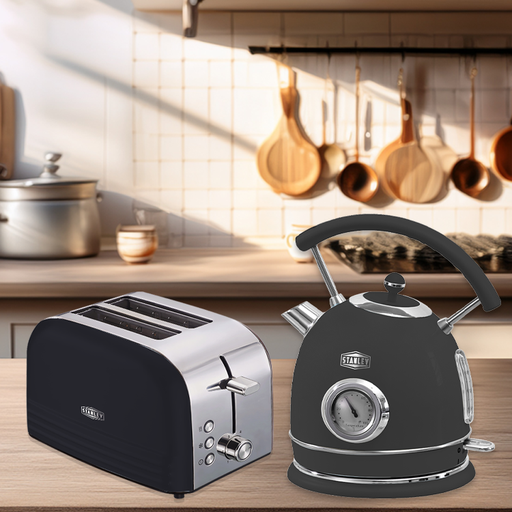
קטגוריה: חשמל לבית
תיאור: קומקום חשמלי 1.8 ליטר ומצנם ל-2 פרוסות מבית STANLEY